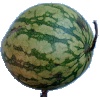
Label: watermelon